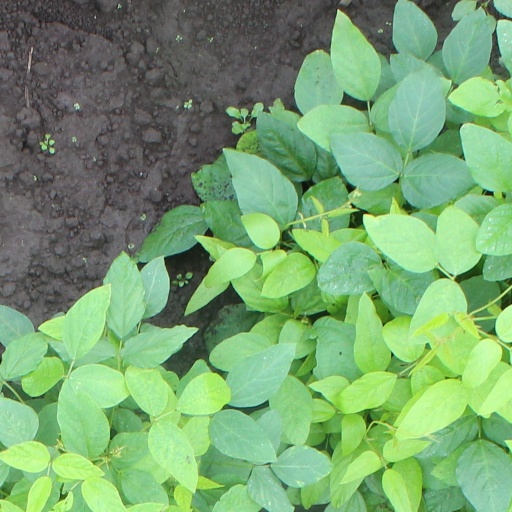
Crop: soybean